George Coulthard

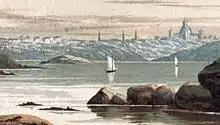
The waters near Shark Island where the shark attack took place.

Following the matches against Carlton, the Waratahs adopted Australian rules, and for a time, the colonial game threatened to become the dominant code in Sydney. During this period, Coulthard accepted an invitation to travel to Sydney to help foster Australian rules. On 15 September 1877, soon after his arrival, Coulthard joined several local footballers on a fishing trip in Sydney Harbour. The group was anchored off Shark Island when Coulthard, sitting on the boat's gunwale with the back of his tailcoat hanging over the side, was pulled overboard by "a monster shark, 13 feet long". The shark had seized his coattails trailing on the water and dragged him beneath the surface "some ten or twelve feet" until it tore the coat from his body. After kicking at the shark, Coulthard swam to the surface alongside the boat, "into which he threw, with the aid of his friends, a kind of somersault, just about as quickly as he had been taken overboard." The incident was said to be "one of the most marvellous escapes from a fearful death on record" and "probably without parallel in Australian waters".